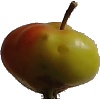
Label: Apple Red Yellow 2